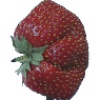
Label: strawberry_wedge